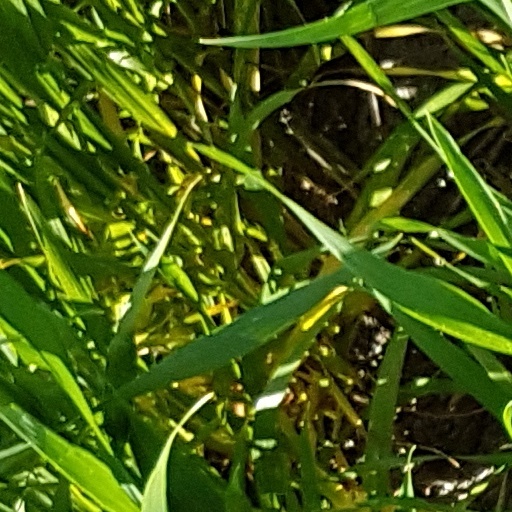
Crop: wheat